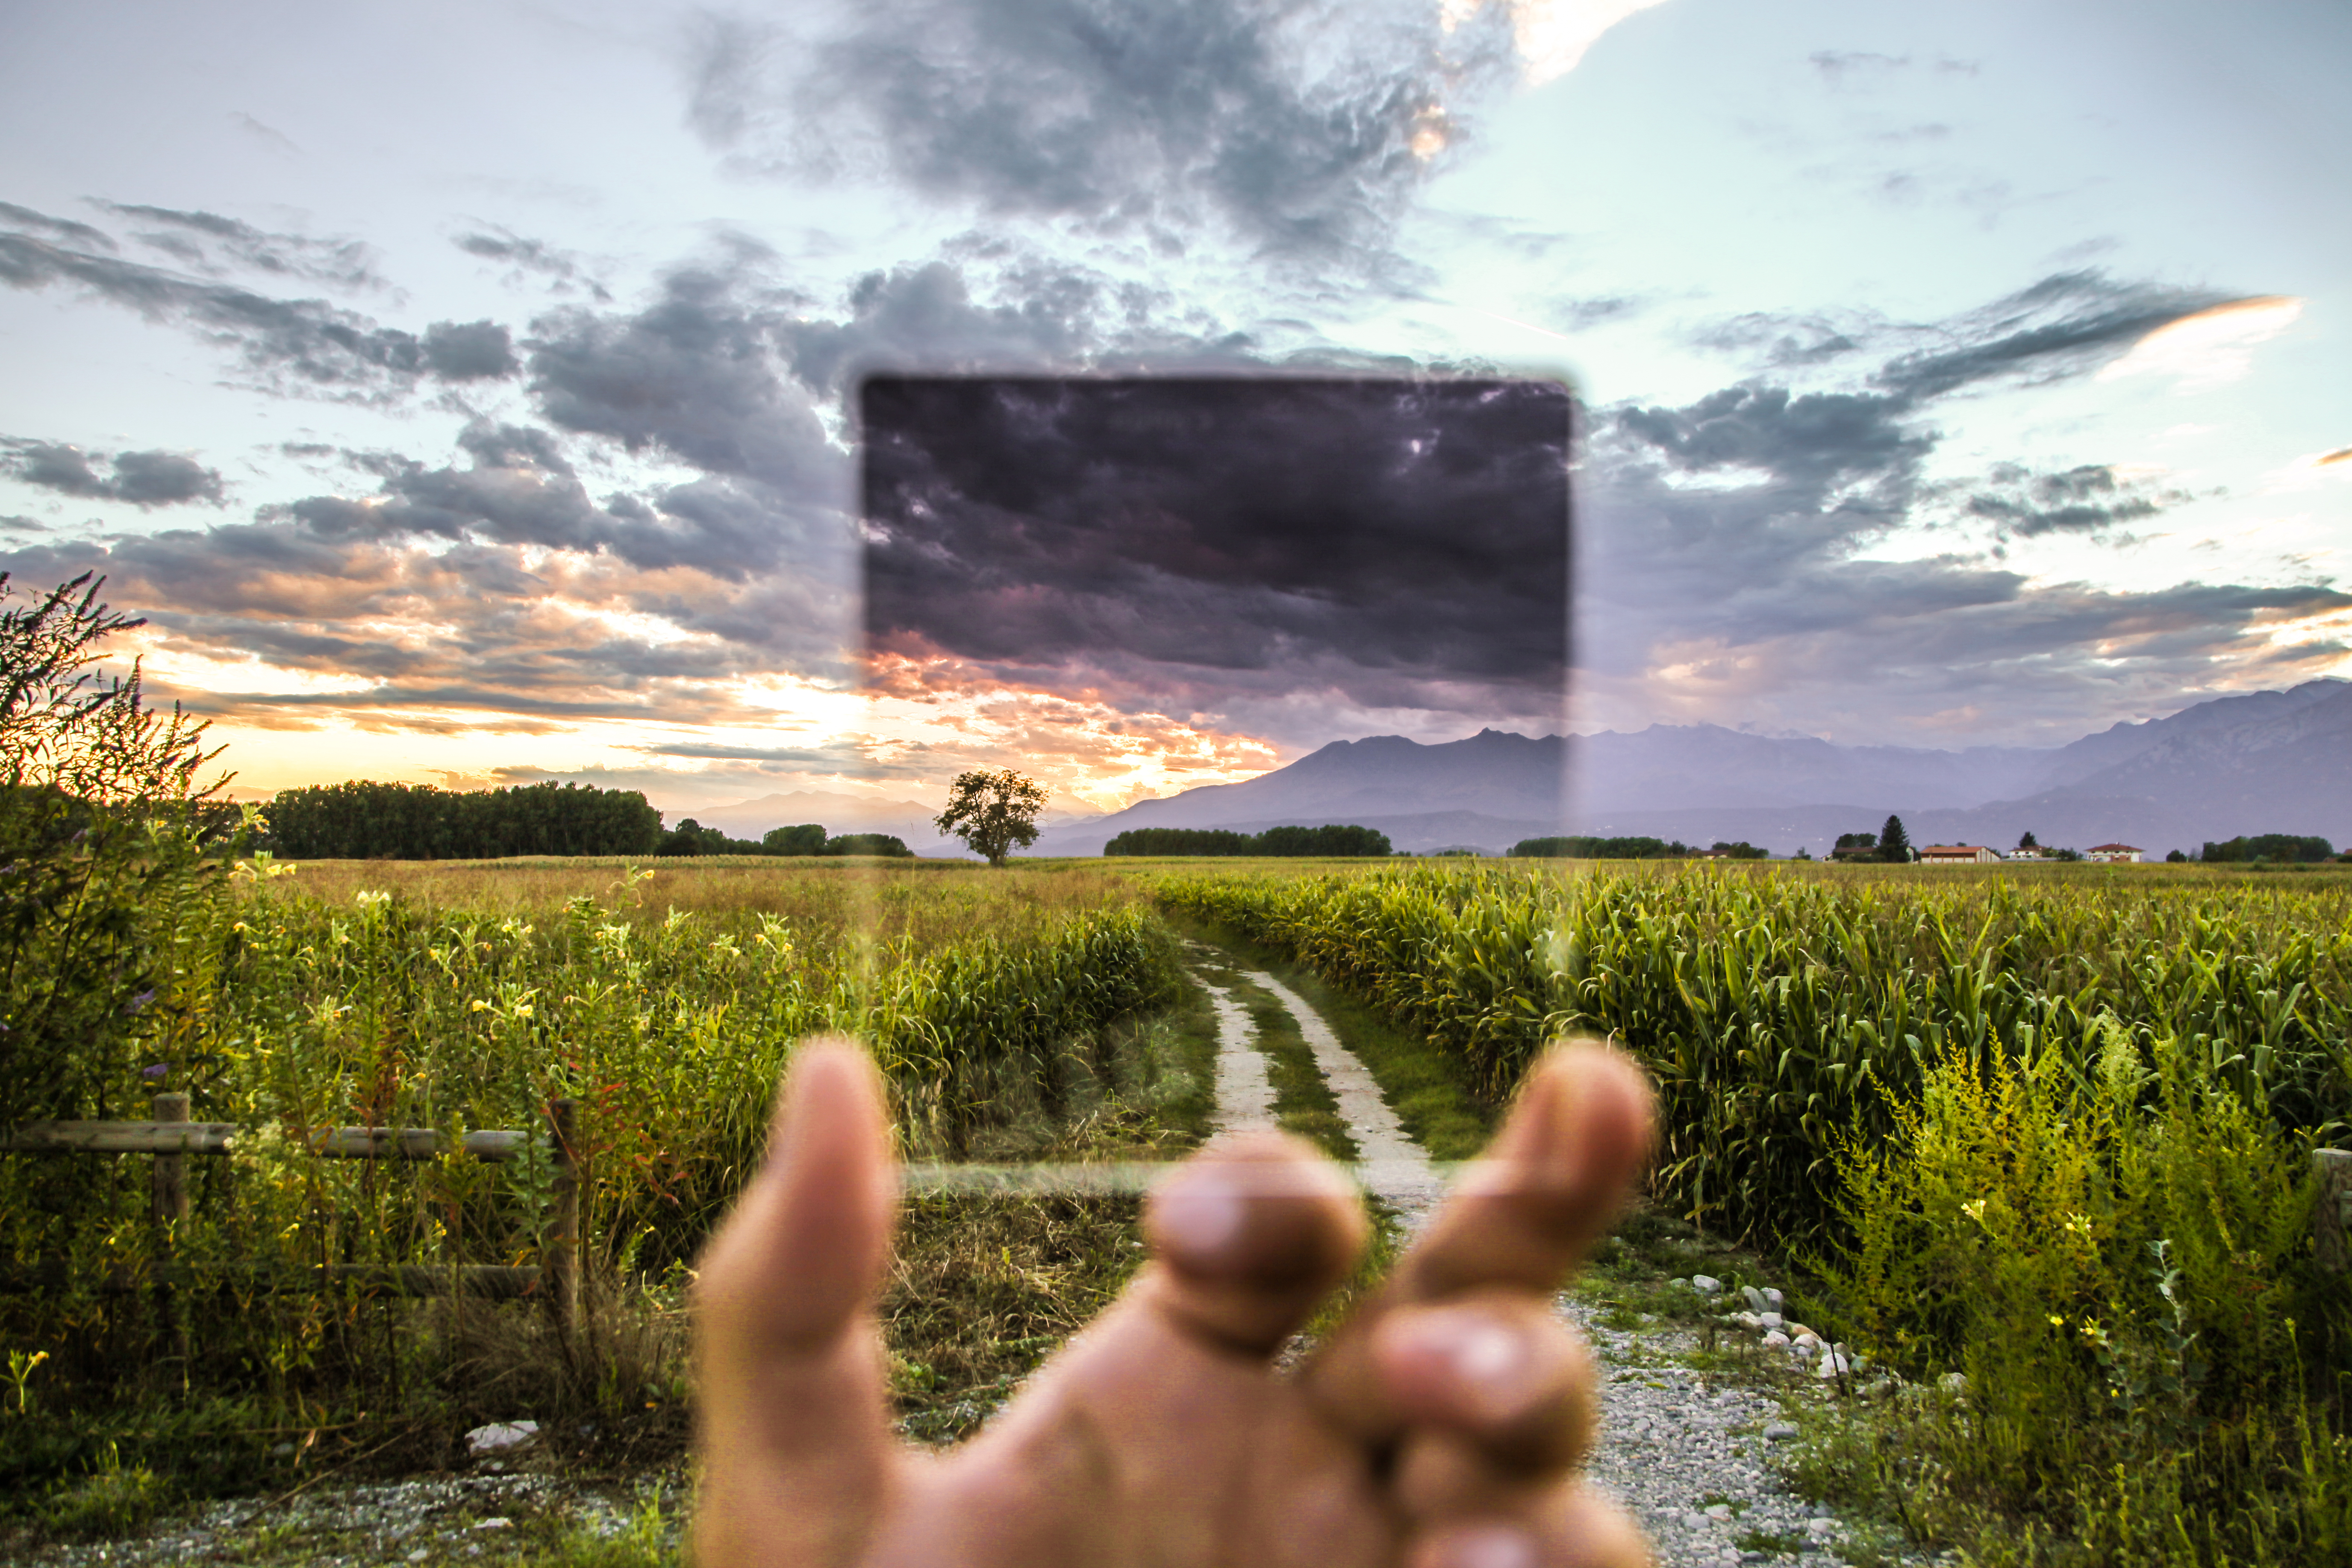
hand, landscape, tree, nature, grass, cloud, sky, field, meadow, sunlight, morning, glass, agriculture, holding, rural area, cokin filter